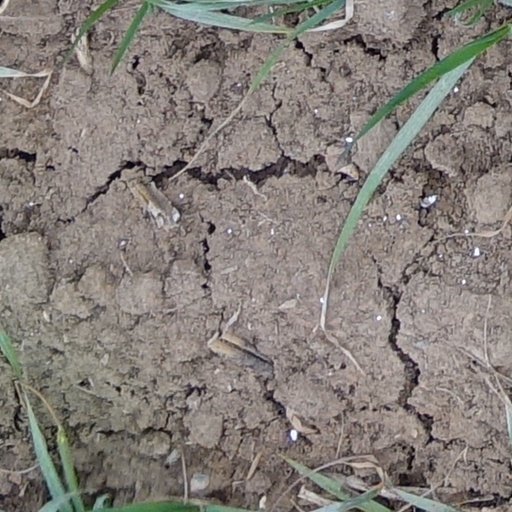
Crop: wheat